Russians in Latvia

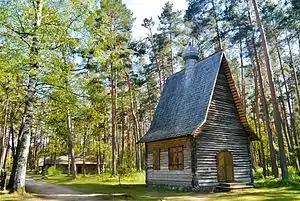
Russian Orthodox church built in 1930s in Rogovka, Rēzekne Municipality, Latgale, currently located at The Ethnographic Open-Air Museum of Latvia

On November 18, 1918, the Republic of Latvia was proclaimed as an independent democratic state. All the nationalities who lived in the territory of Latvia in the period of foreign rule had the opportunity to develop as national minorities of the country. All Russians lost the status of their ethnic belonging to the Empire, but in Latvia, they were given all the rights normally secured by democratic states.